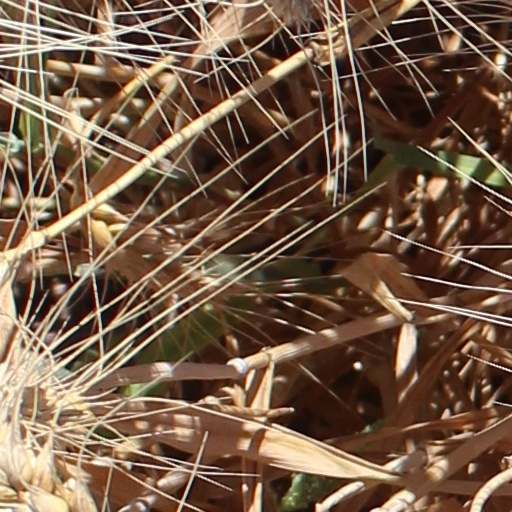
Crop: wheat